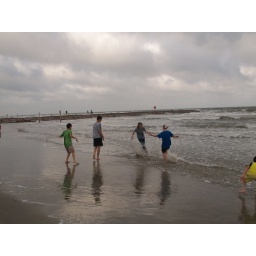
Galveston Texas Old Historic Island Kids playing in the beach water 2010 Buildings Roads Signs Strand Vintage Beach